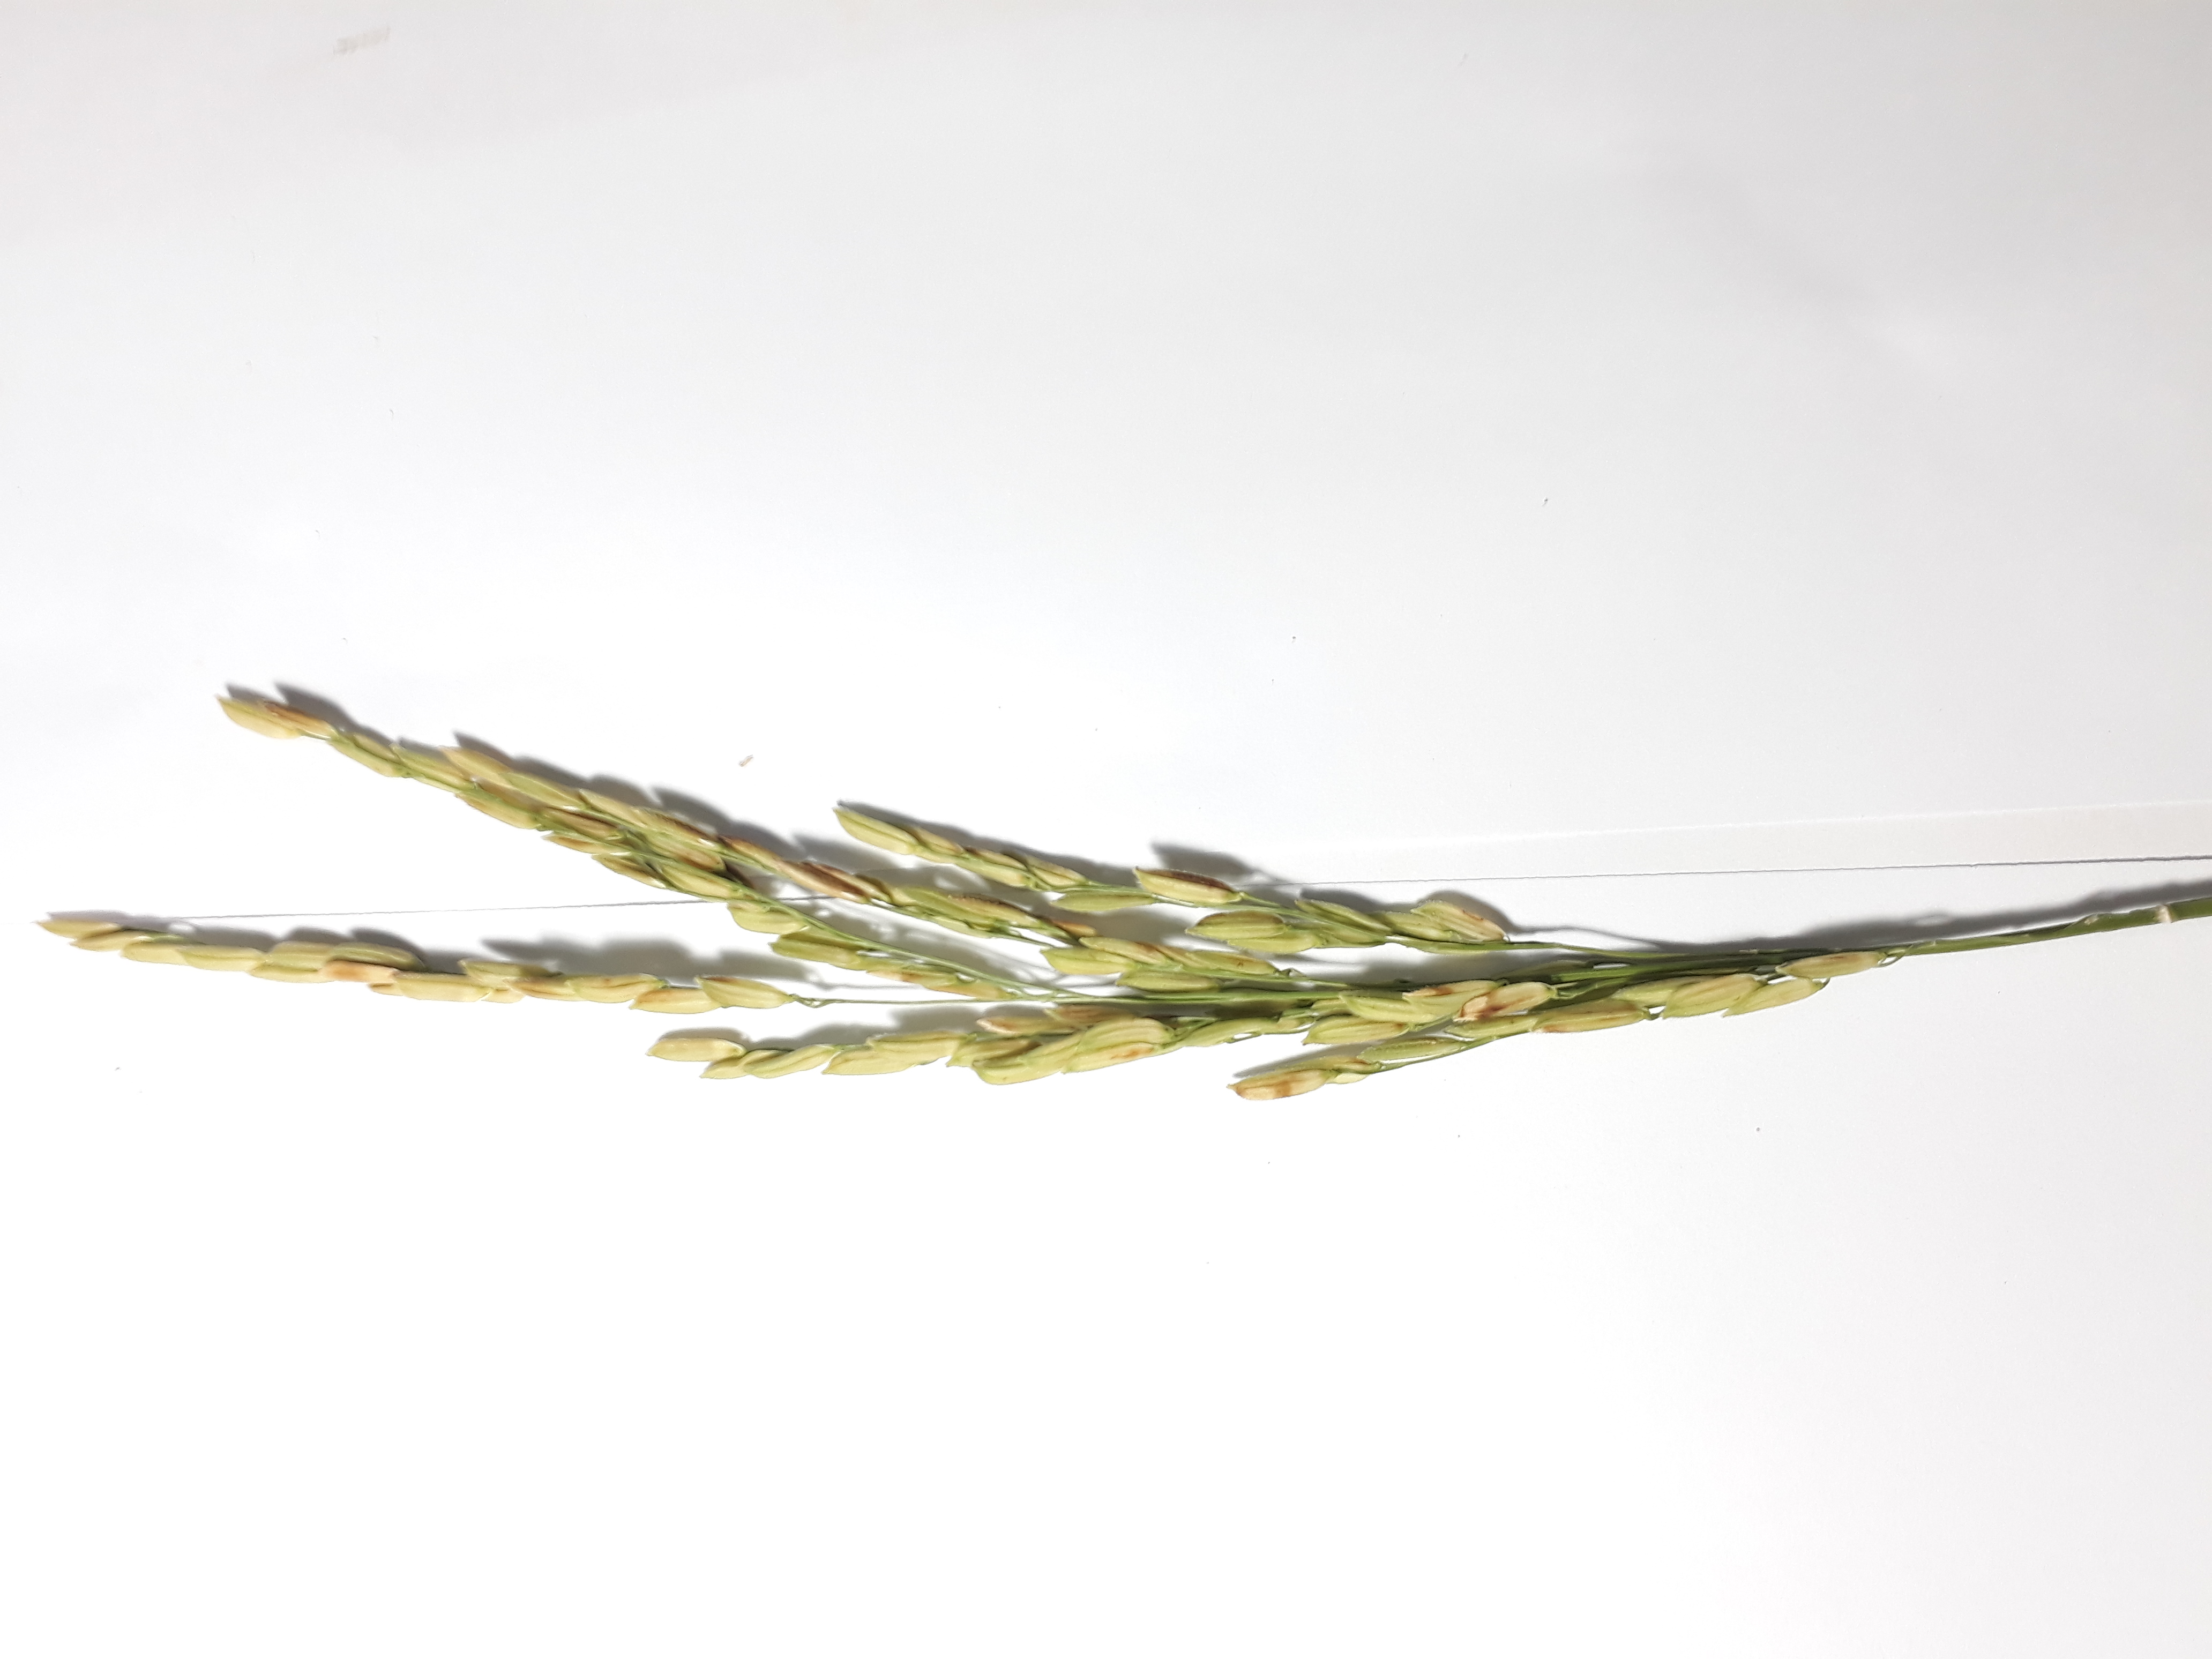
Label: Mild